Solomon (Handel)

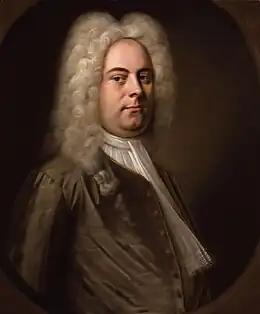
George Frideric Handel

Solomon, HWV 67, is an oratorio by George Frideric Handel. The anonymous libretto – currently thought to have been penned by the English Jewish poet/playwright Moses Mendes (d.1758) – is based on the biblical stories of the wise king Solomon from the First Book of Kings and the Second Book of Chronicles, with additional material from "Antiquities of the Jews" by ancient historian Flavius Josephus. The music was composed between 5 May and 13 June 1748. The first performance took place on 17 March 1749, with Caterina Galli in the title role at the Covent Garden Theatre in London, where it had two further performances. Handel revived the work in 1759.